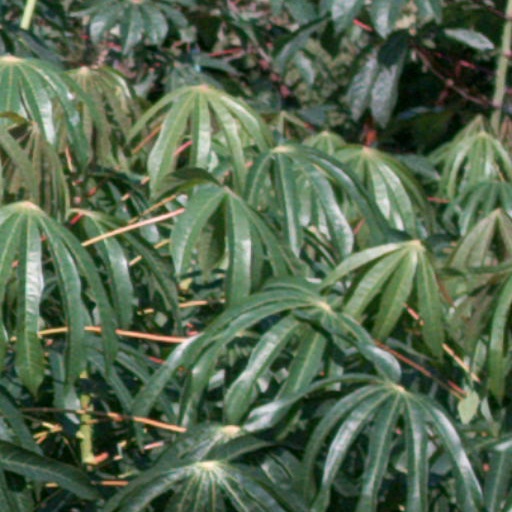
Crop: cassava